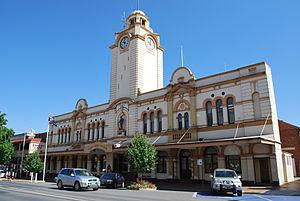
Young est une ville du centre de la Nouvelle-Galles du Sud en Australie à 273 kilomètres à l'ouest de Sydney, 133 km au nord-ouest de Canberra sur l'Olympic Highway.